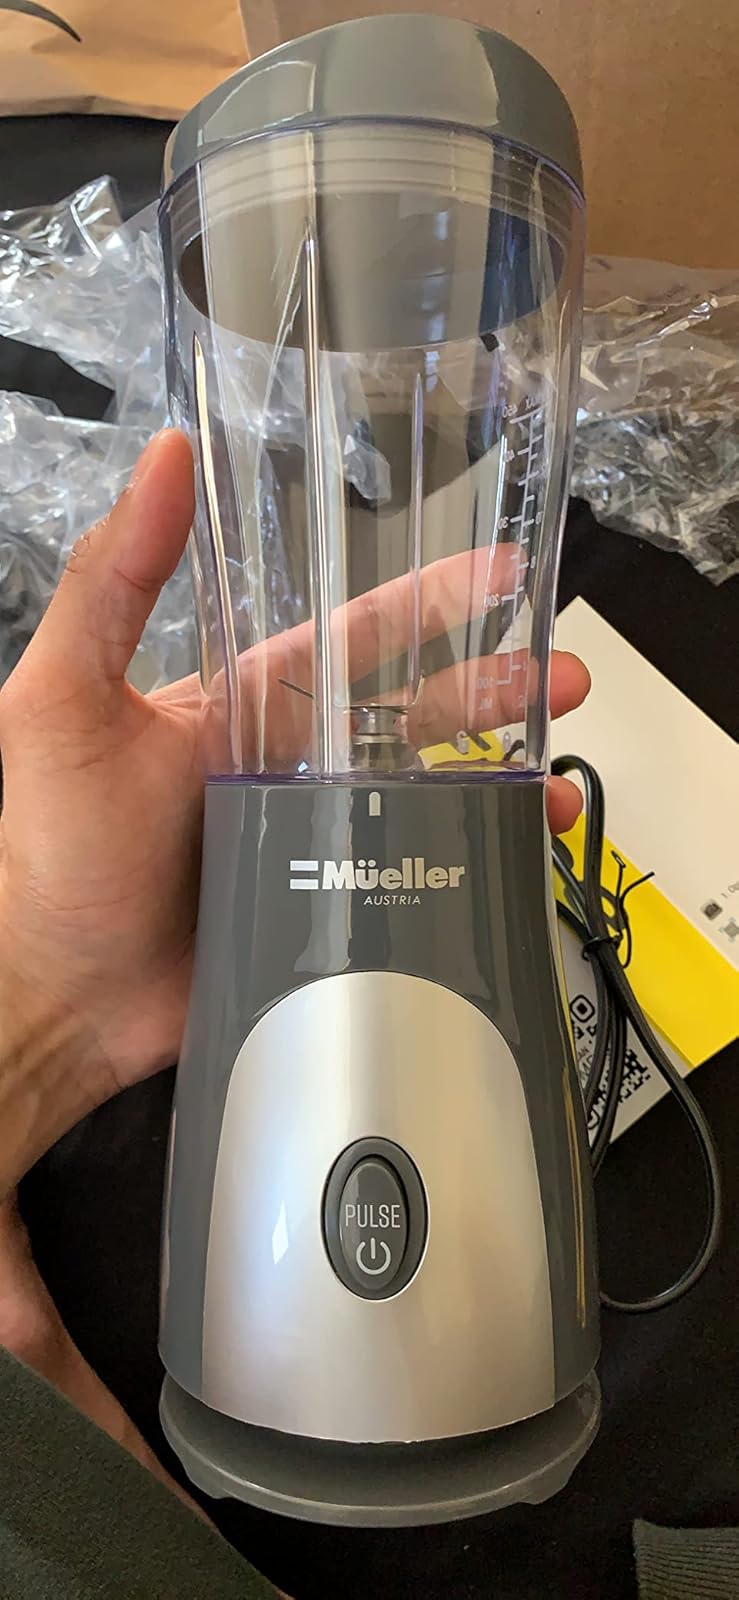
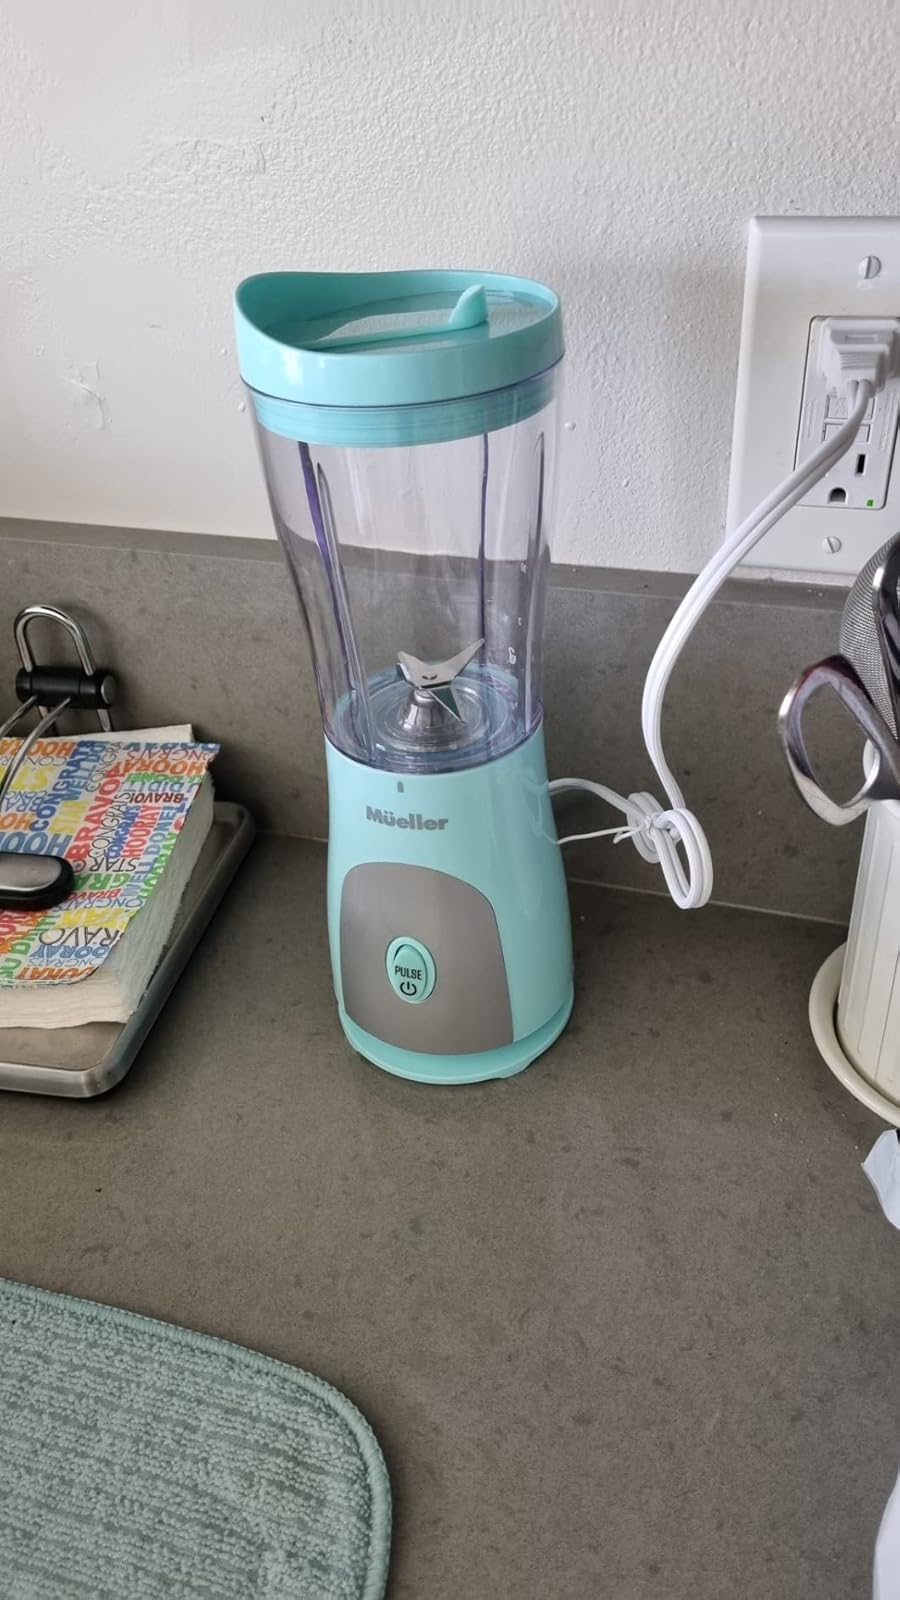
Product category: items_blender
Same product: no